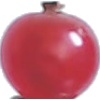
Label: redcurrant